The Door (Game of Thrones)

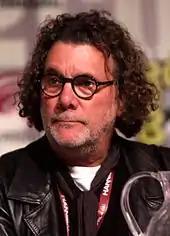
Jack Bender directed "The Door", his first episode in the series.

Shortly after the airing of "The Door", HBO released a featurette titled "Anatomy of a Scene" which went into greater detail about the creation of the final scene at the weirwood cave. Bender was interviewed for the segment, and stated "I knew it was going to be a lot of stunts, a lot of CGI, how were we going to do it? My goal was to make it realistic, make it terrifying, and make Hodor's sacrifice incredibly moving." Most of the exterior shots with the White Walkers and their army took place at Magheramorne, a small hamlet in County Antrim, Northern Ireland near where Castle Black is also filmed. With input from David Benioff and D. B. Weiss, Bender, as well as visual effects supervisor Joe Bauer, also incorporated a transposing of scenes with Wights also crawling on the ceiling and the walls, which Bender hoped would result in the scene being even more "creepy."